Nilometer

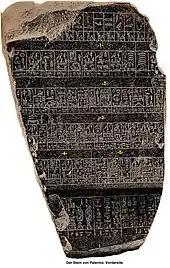
Palermo Stone, 5th Dynasty (2392 B.C.E-2283 B.C.E)

Between July and November, the reaches of the Nile running through Egypt would burst their banks and cover the adjacent floodplain. When the waters receded, around September or October, they left behind a rich alluvial deposit of exceptionally fertile black silt over the croplands. The "akhet", or Season of the Inundation, was one of the three seasons into which the ancient Egyptians divided their year.